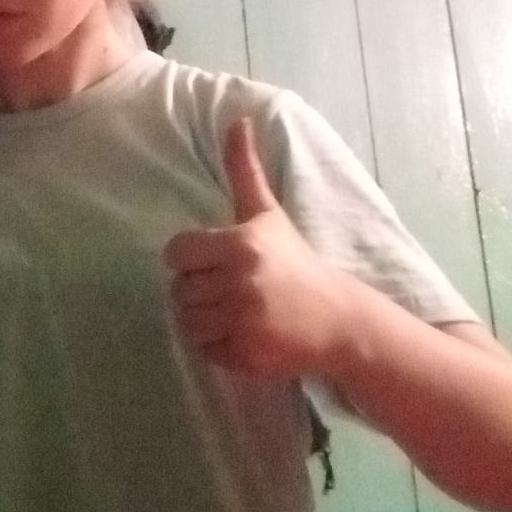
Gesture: like